List of reptiles of Guatemala

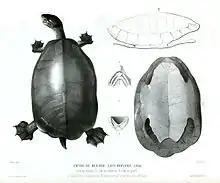
"Dermatemys mawii"

The Central American river turtle is the only living species in the family Dermatemydidae. It is a nocturnal, aquatic turtle that lives in larger rivers and lakes in Central America, from southern Mexico to northern Honduras. It is one of the world's most heavily exploited turtles and is classified a critically endangered species by the IUCN.